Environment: lab
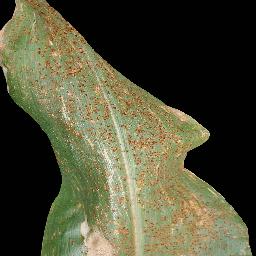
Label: common_rust